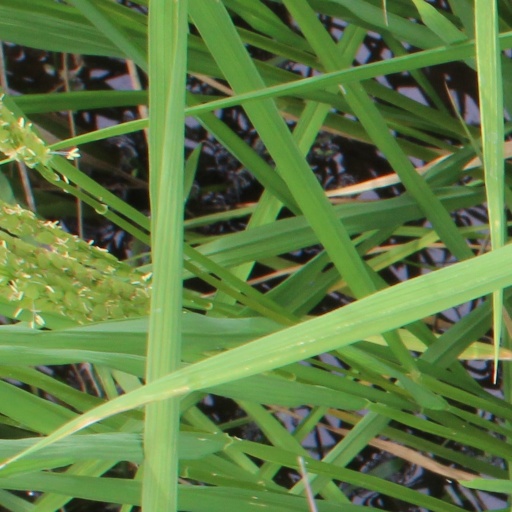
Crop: rice